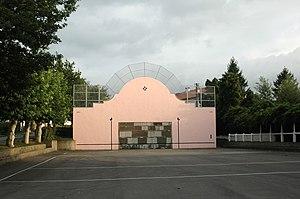
Un fronton est un mur contre lequel on joue à la pelote basque. C'est un élément architectural présent dans la quasi-totalité des villes et villages du Pays basque français et, dans une moindre mesure, dans les régions limitrophes. Par extension, dans le langage courant, il peut désigner tous les murs de frappe présents dans les différentes installations dédiées à la pelote basque dont les noms exacts sont :
Larressore est une commune française, située dans le département des Pyrénées-Atlantiques en région Nouvelle-Aquitaine.